House of Braganza

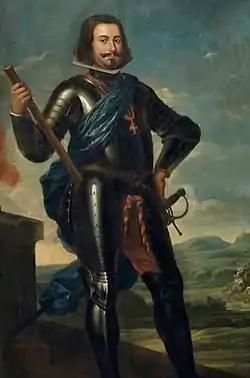
João II of Braganza was the first Braganza King of Portugal as King João IV.

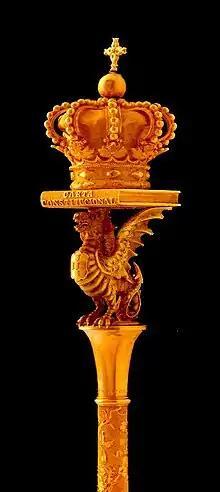
The Sceptre of the Dragon.

Pedro I's successor in Brazil was his five-year-old son, Pedro II. As the latter was still a minor, a weak regency was created. The power vacuum resulting from the absence of a ruling monarch as the ultimate arbiter in political disputes led to regional civil wars between local factions. Having inherited an empire on the verge of disintegration, Pedro II, once he was declared of age in 1840, at 14 years old, managed to bring peace and stability to the country, which eventually became an emerging international power. Brazil was victorious in three international conflicts (the Platine War, the Uruguayan War and the Paraguayan War) under Pedro II's rule, and the Empire prevailed in several other international disputes and outbreaks of domestic strife. With prosperity and economic development came an influx of European immigration, including Protestants and Jews, although Brazil remained mostly Catholic. Slavery, which had initially been widespread, was restricted by successive legislation until its final abolition in 1888 by Princess Isabel.